Feminization of poverty

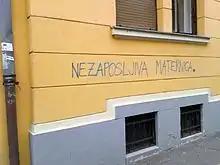
"Unemployable uterus", a graffito in Ljubljana, Slovenia

Employment opportunities are limited for women worldwide . The ability to materially control one's environment by gaining equal access to work that is humanizing and allows for meaningful relationships with other workers is an essential capability. Employment impacts go beyond financial independence. Employment establishes higher security and real world experience which elevates regard within families settings and increases bargaining positions for women. Though there has been major growth in women's employment, the quality of the jobs still remains deeply unequal. Teenage motherhood is a factor that corresponds to poverty.